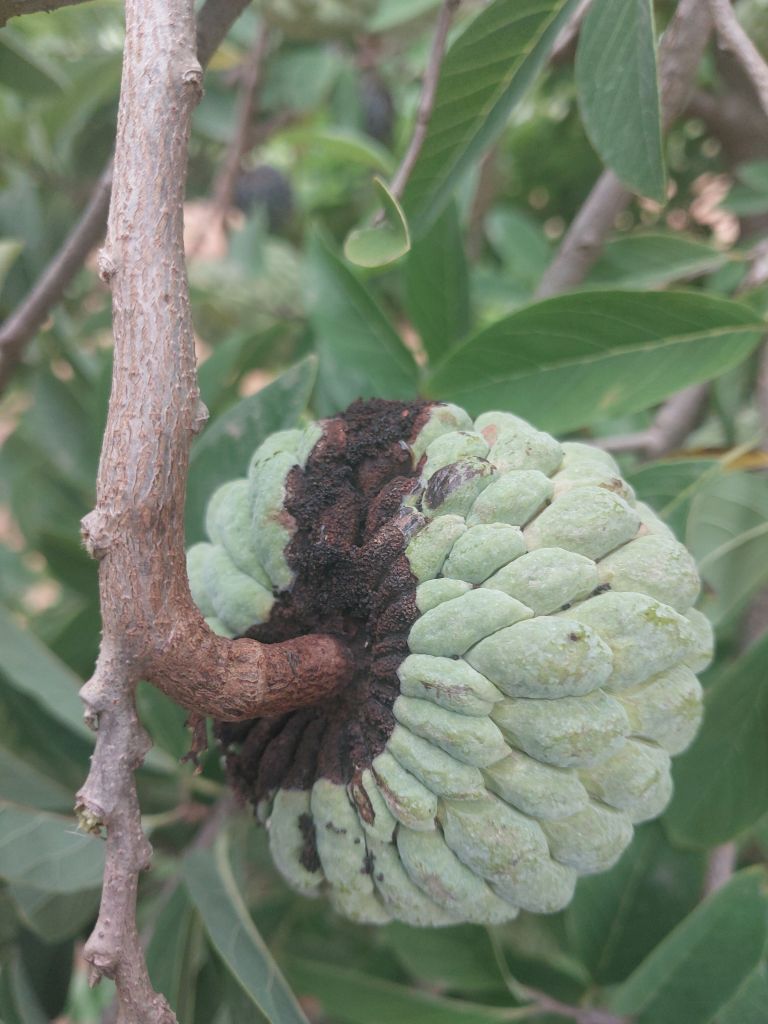
Disease label: Diplodia Rot